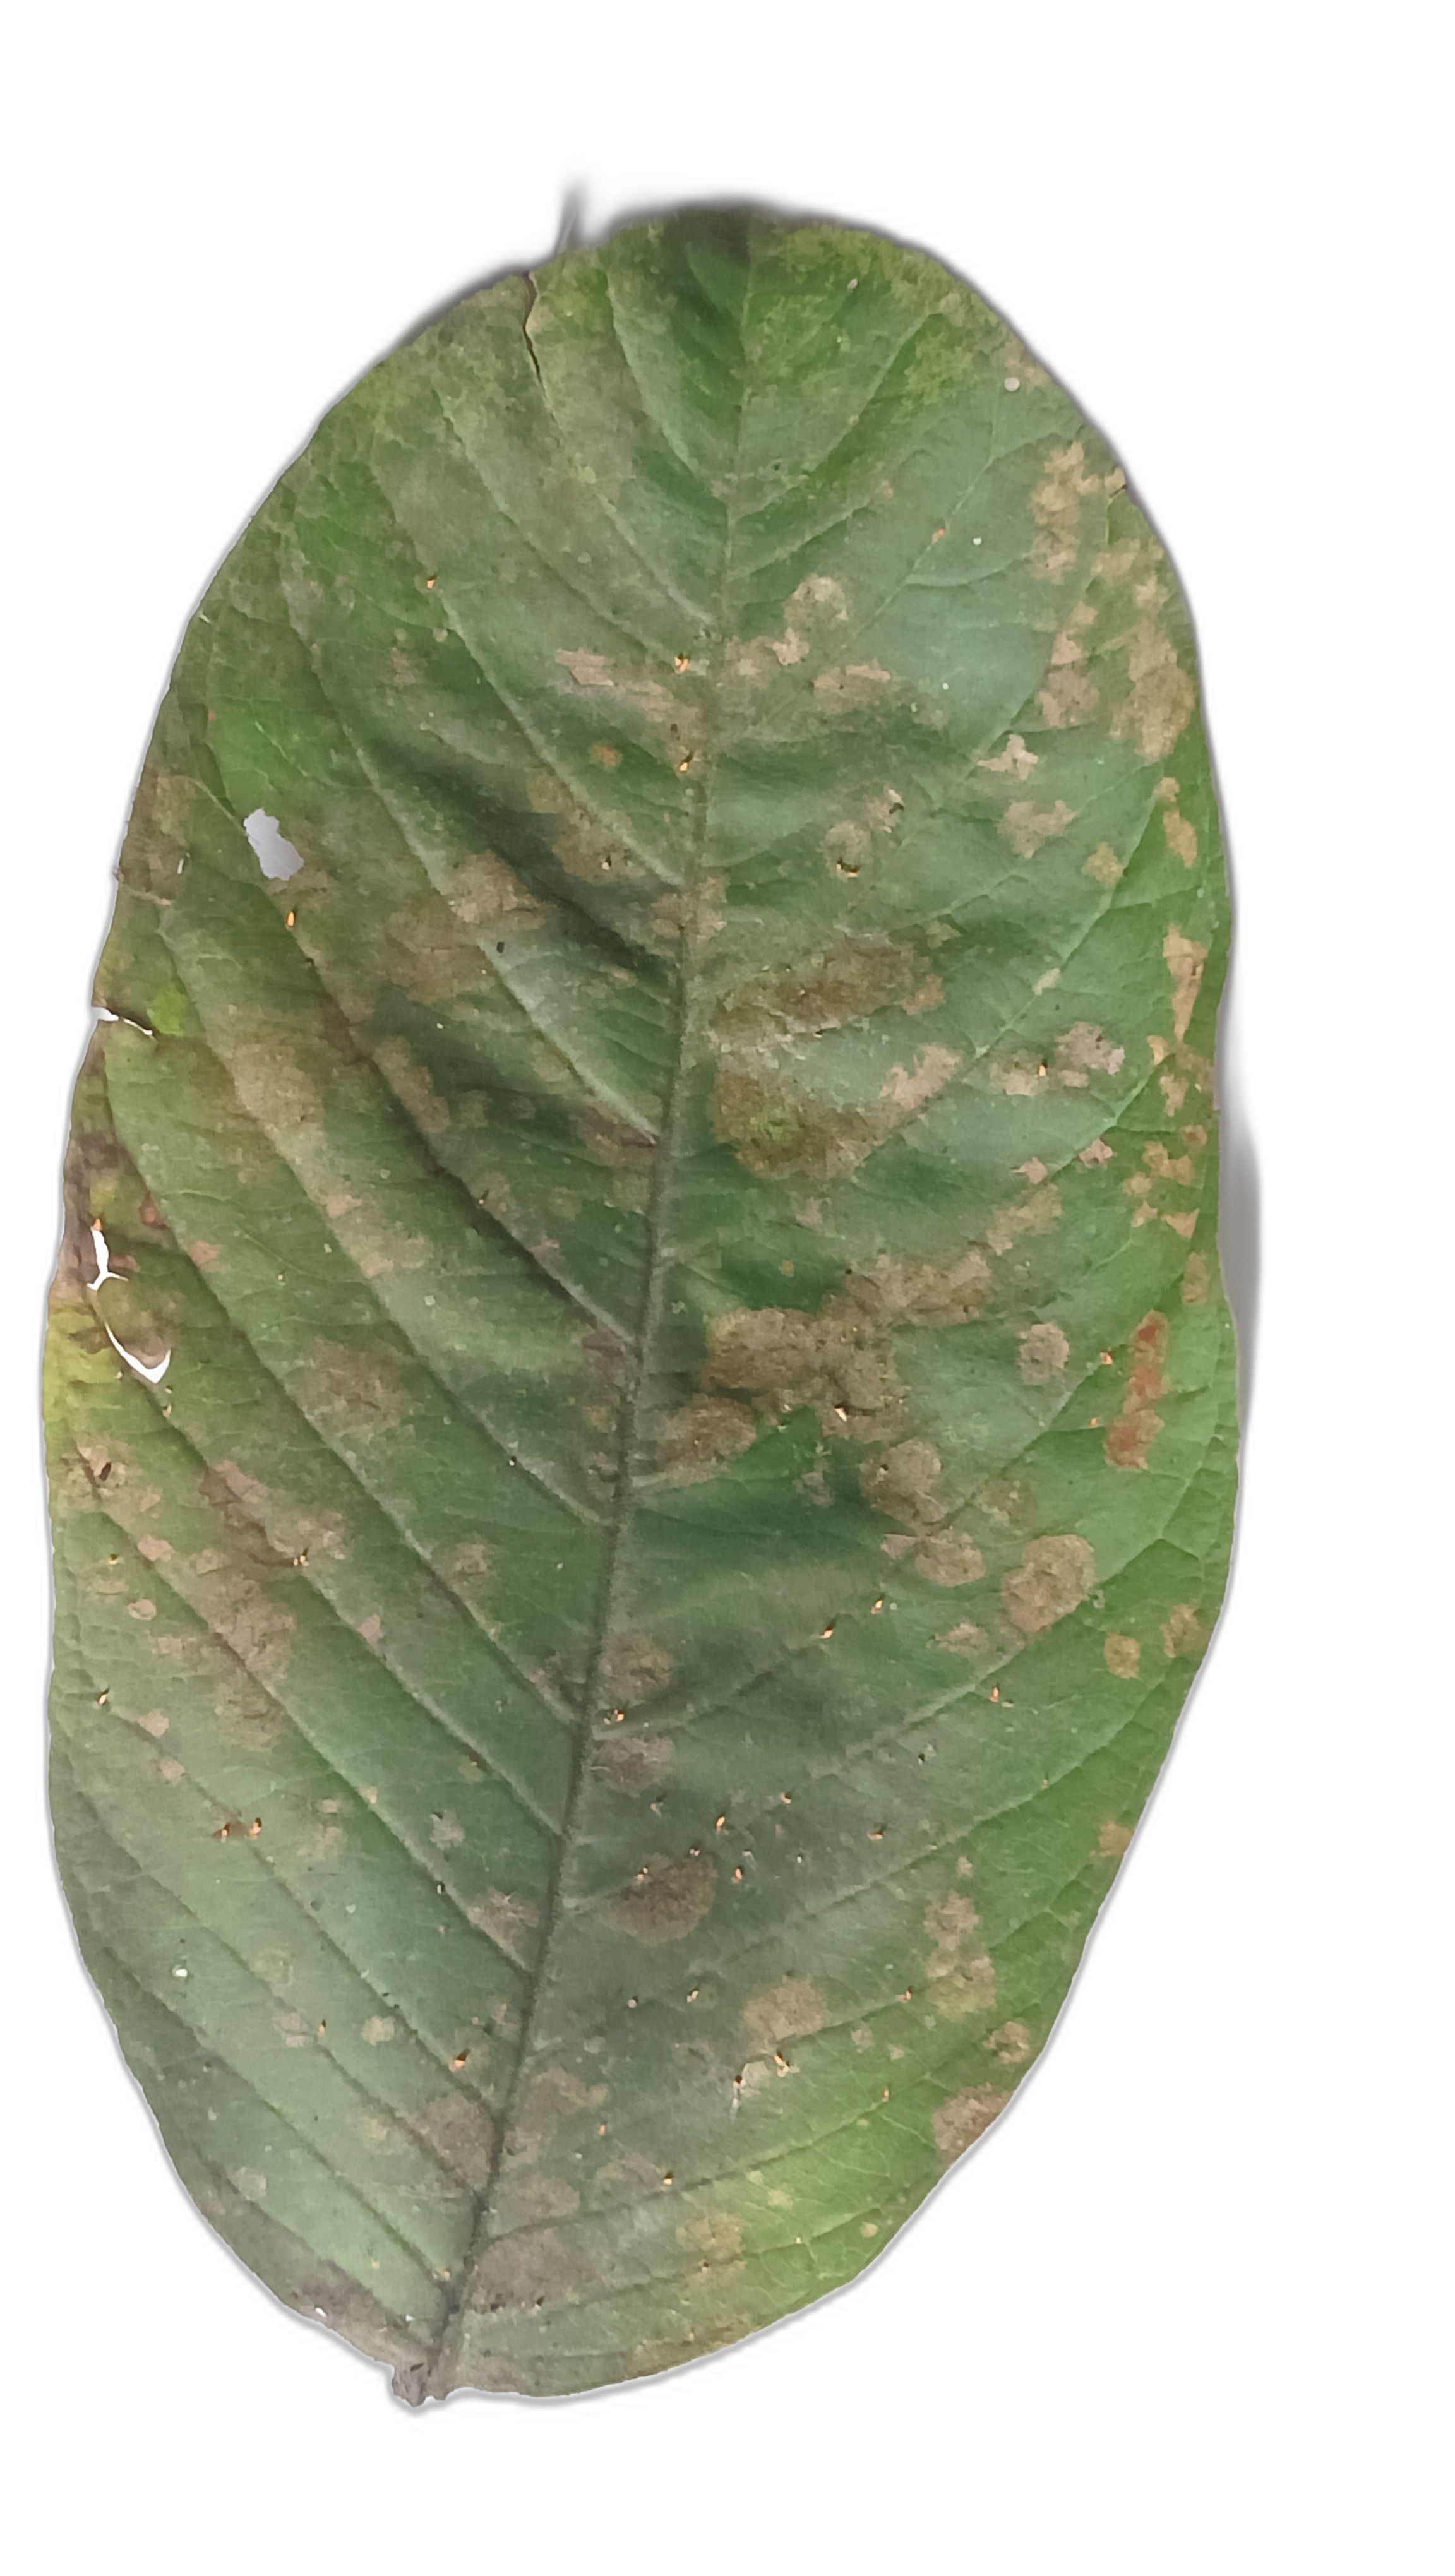
Plant part: leaf
Disease: Anthracnose